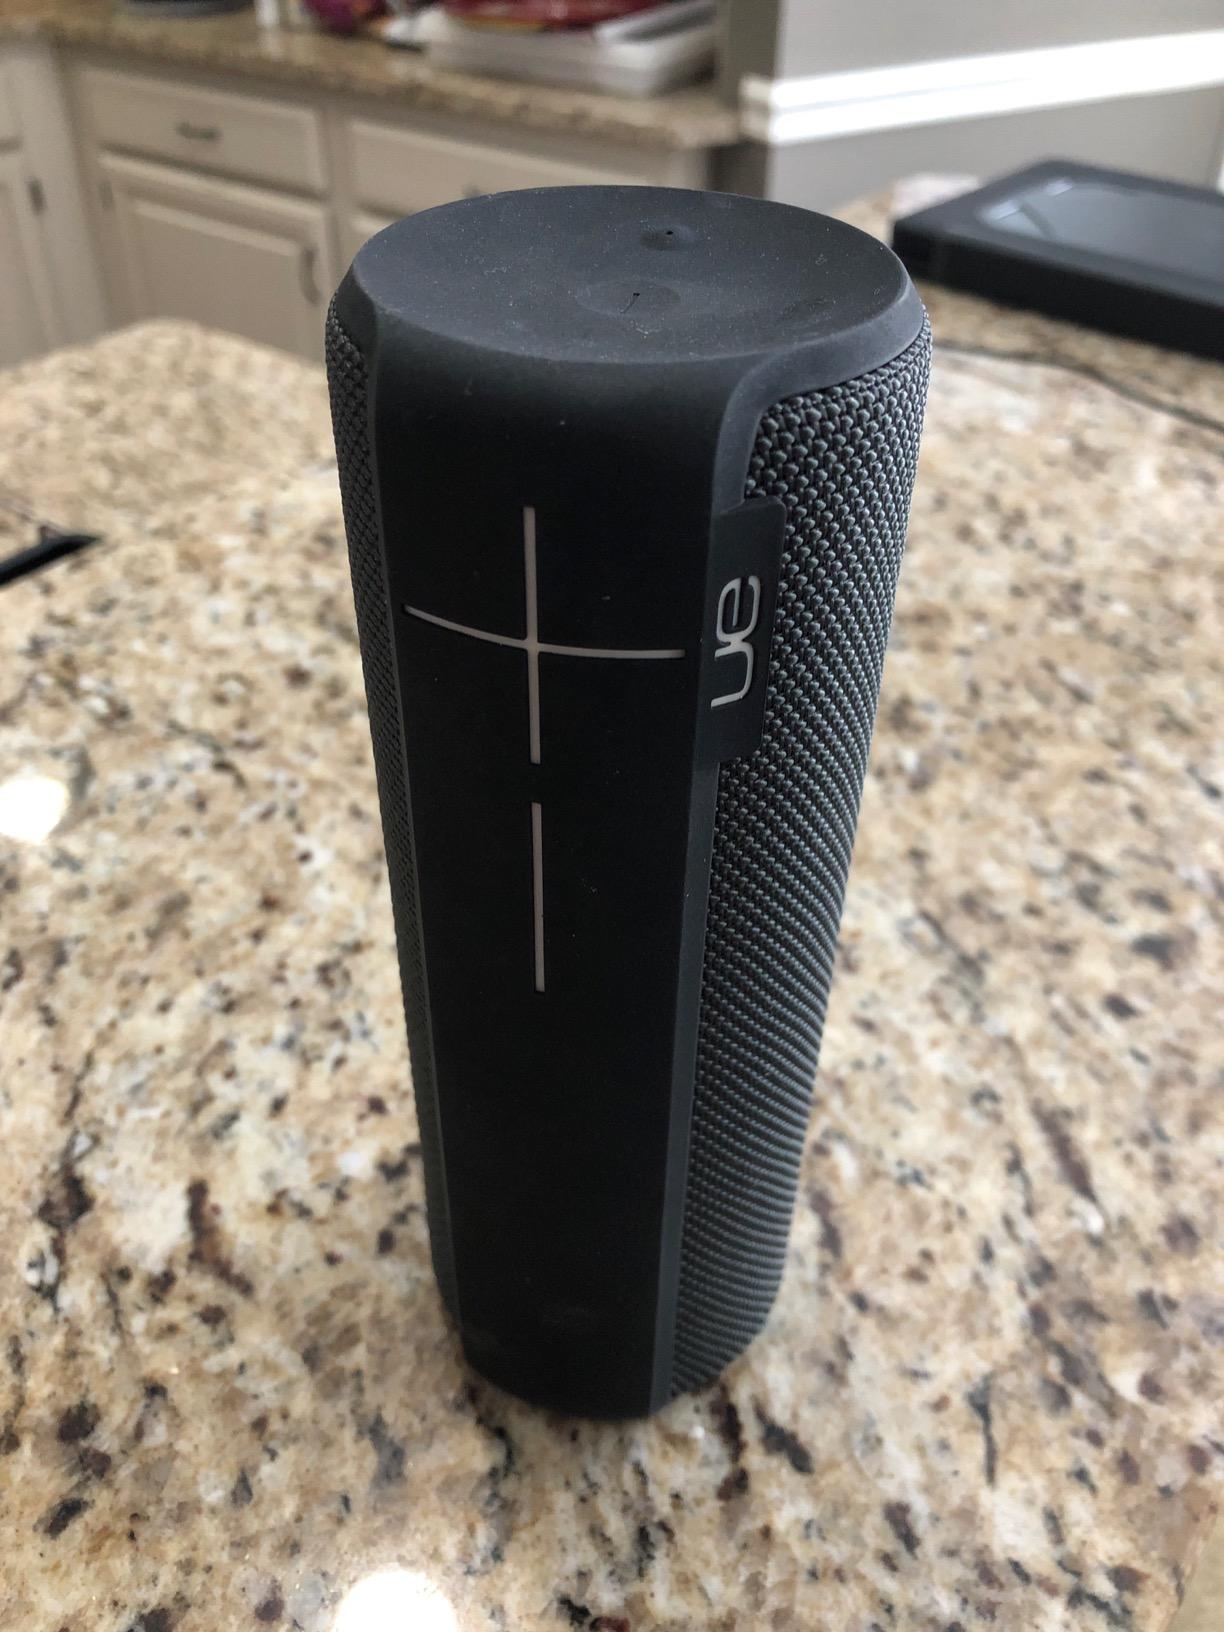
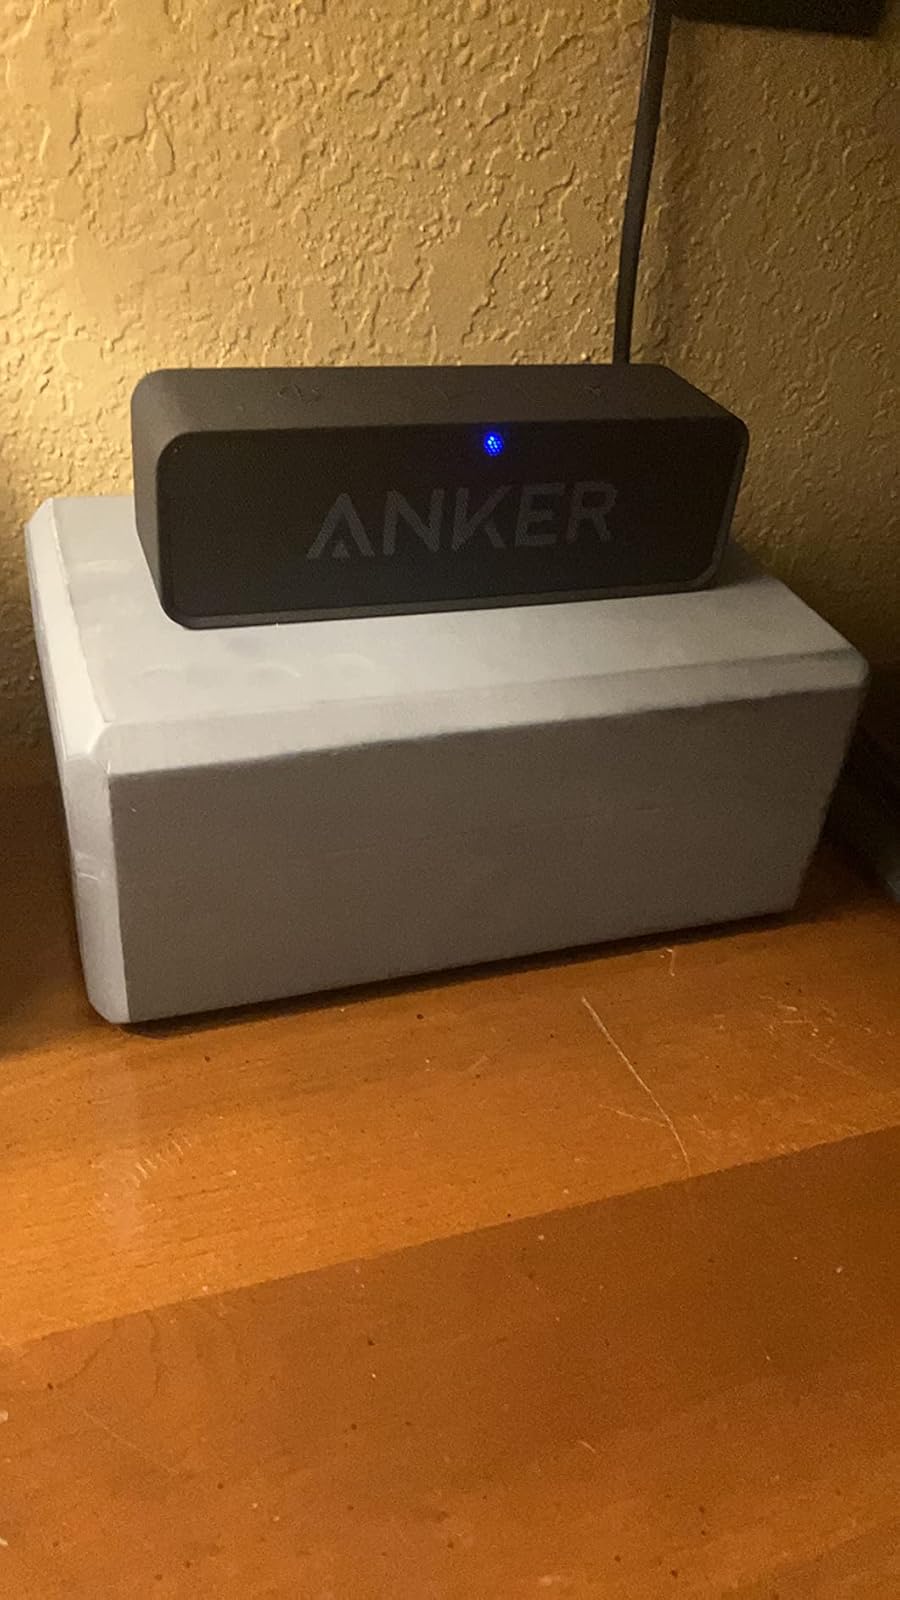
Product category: speaker
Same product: no